Delaware Route 141

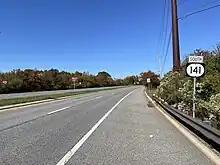
DE 141 southbound past northern terminus at US 202 and DE 261 in Fairfax

By 1920, what would become DE 141 existed as an unimproved county road. The road between Prices Corner and Greenville was paved by 1924. A year later, the road between New Castle and Newport was upgraded to a state highway. Plans were underway in 1927 to replace the outdated swing bridge over the Christina River in Newport. Contracts for this project were awarded the following year. The replacement bridge over the Christina River, a bascule bridge, opened on December 1, 1929. In 1927, plans were made to replace the grade crossing at the Pennsylvania Railroad line (now Amtrak's Northeast Corridor) in Newport with an underpass under the tracks. Work on this underpass began in 1929. The crossing under the Pennsylvania Railroad was finished and opened to traffic in June 1930. What is now DE 141 between New Castle and Newport was designated as part of DE 41 by 1936, which continued northwest from Newport toward Hockessin and the Pennsylvania state line. Also by this time, Powder Mill Road was paved.